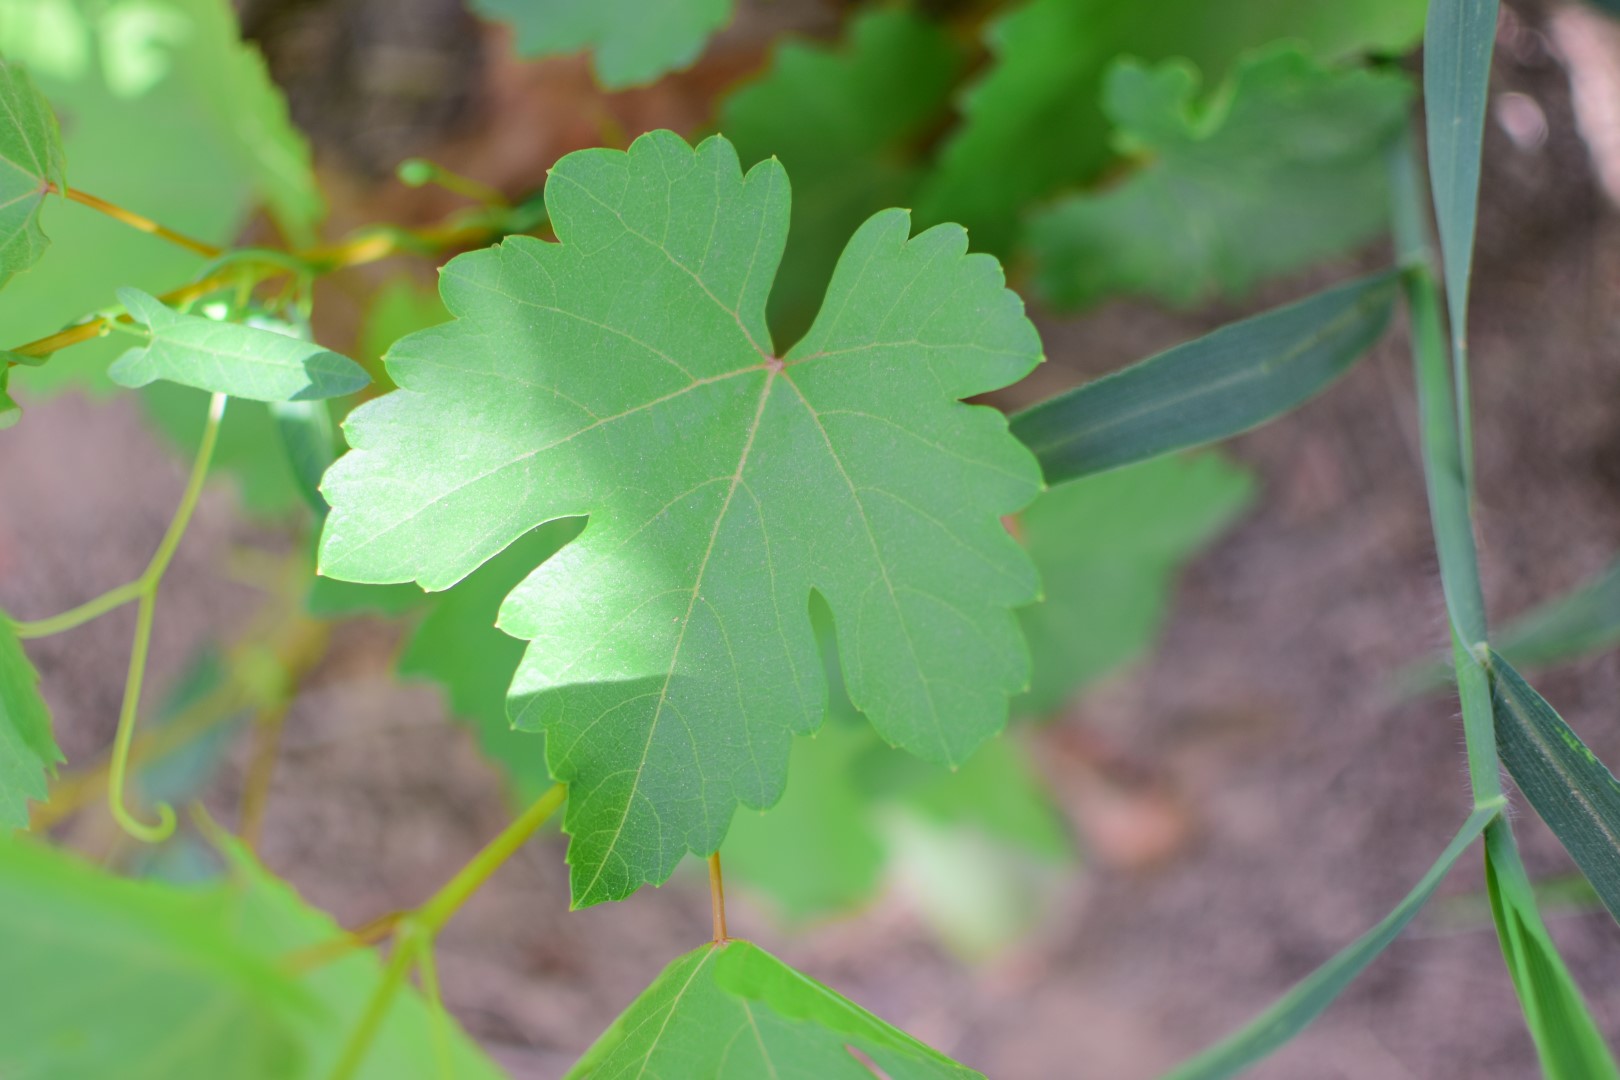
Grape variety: Shdah